Long Beach, California

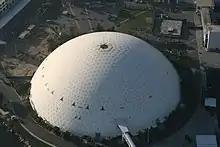
Long Beach Cruise Terminal

The other collegiate sports team in the city is that of Long Beach City College. The school has appeared in national championships in men's gymnastics (6), football (5), women's soccer (3), and men's doubles and singles tennis (1 each). They have also had state championships in numerous sports, including 2006–7 championships in men's and women's water polo.